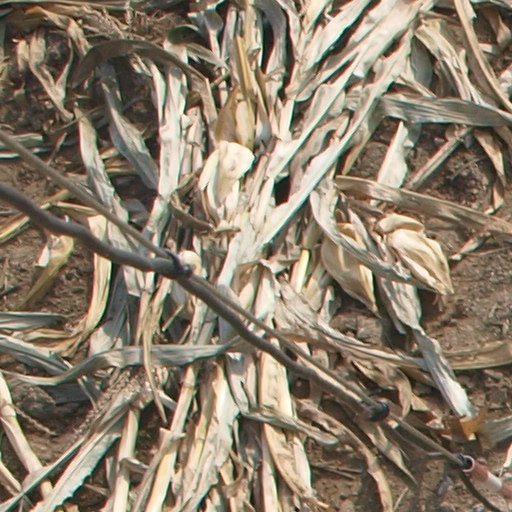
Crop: maize; corn